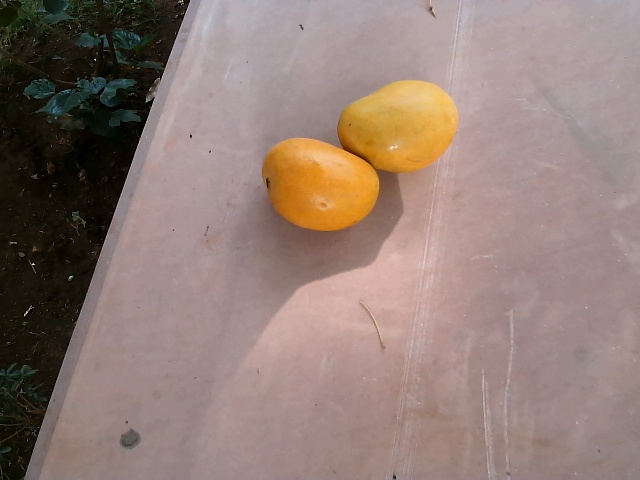
Label: Ripe_Mango